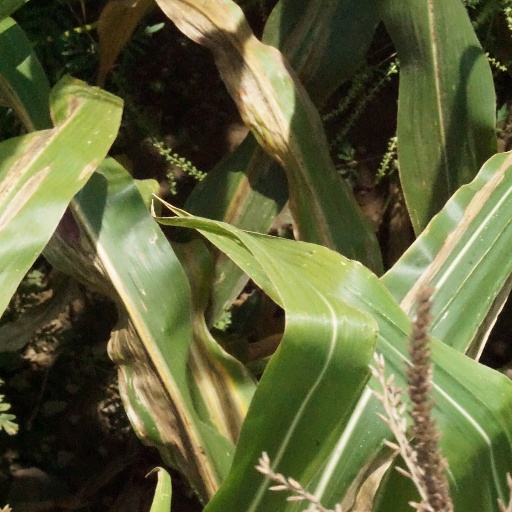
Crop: maize; corn